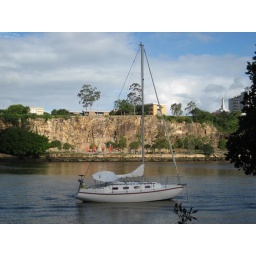
A boat on the water in Brisbane, Australia.